Grevillea iaspicula

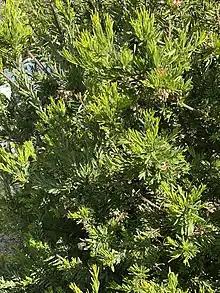
Habit

Grevillea iaspicula, commonly known as Wee Jasper grevillea, is an endangered species of shrub that is endemic to a restricted area of southern New South Wales.